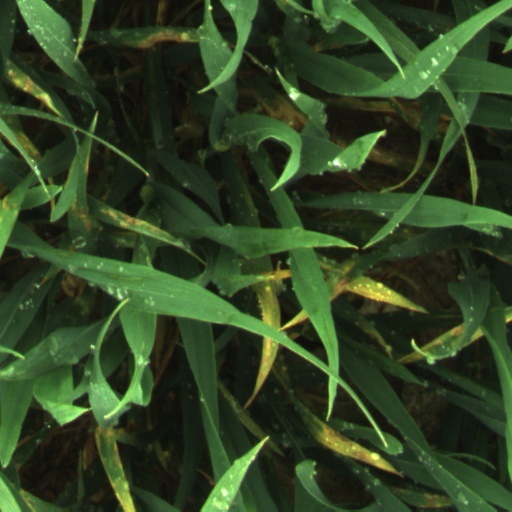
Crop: wheat